Austrian Crown Jewels

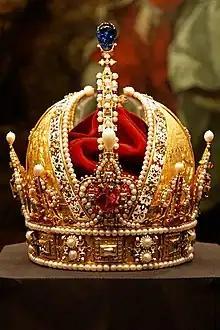
Imperial Crown

Among the most important regalia of the Austrian Empire are the following: